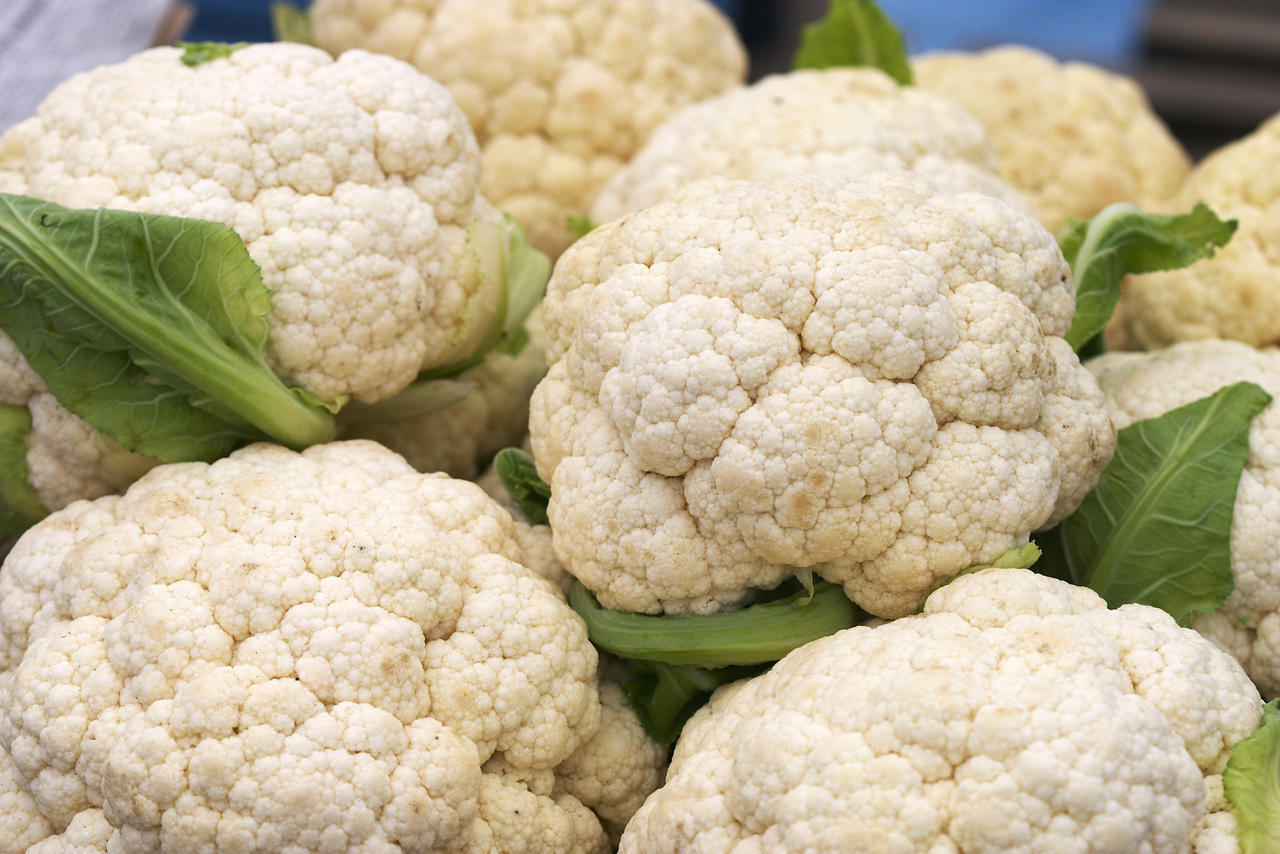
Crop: unknown
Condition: cauliflower